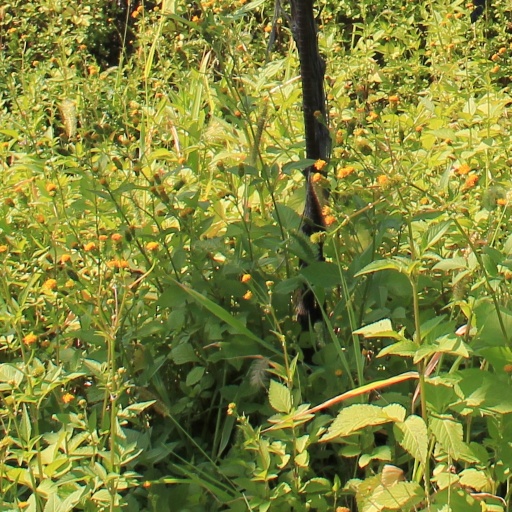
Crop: grape